Mirko Bonačić

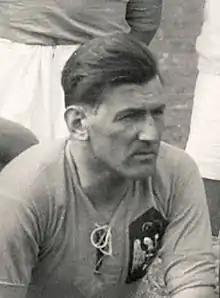
Mirko Bonačić in 1928

Mirko Bonačić (19 March 1903 – 18 October 1989) was a Croatian footballer. He competed in the men's tournament at the 1928 Summer Olympics.